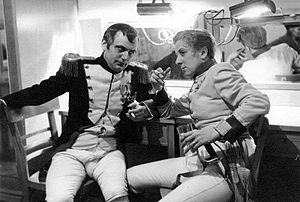
L’Aiglon est un drame en vers d'Edmond Rostand écrit en 1900. Il conte, de façon romancée, les dernière années et la mort du Duc de Reichstadt, fils de Napoléon Iᵉʳ. La pièce, qui fait intervenir 52 acteurs, fut représentée pour la première fois le 15 mars 1900 au théâtre Sarah-Bernhardt. Le rôle-titre était tenu par Sarah Bernhardt elle-même, travestie pour l’occasion. L’Aiglon fut un triomphe.
Hilda Gobbi, née à 6 juin 1913 à Budapest et morte le 13 juillet 1988 dans la même ville, est une actrice hongroise connue pour ses rôles de femmes âgées. Membre de la Résistance hongroise pendant la Seconde Guerre mondiale, elle contribua aussi à des œuvres caritatives, comme une maison de retraite pour acteurs.